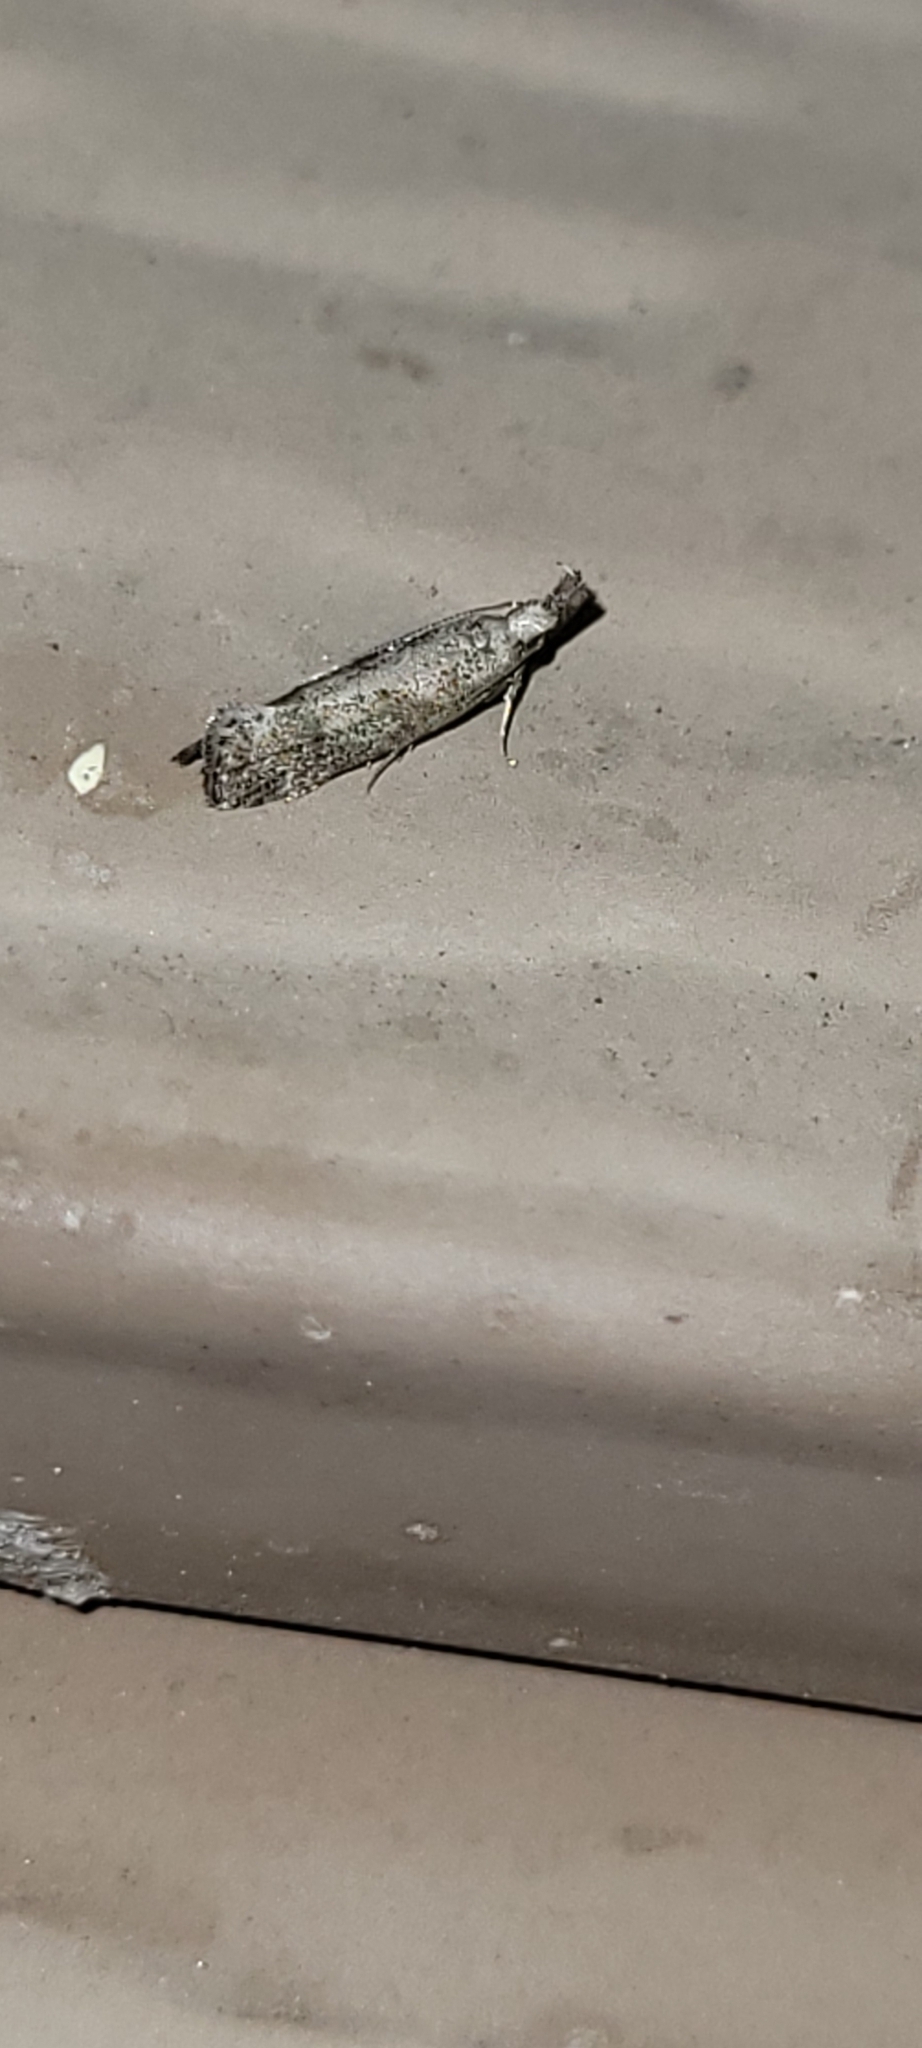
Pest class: diamondback_moth